Buckten railway station

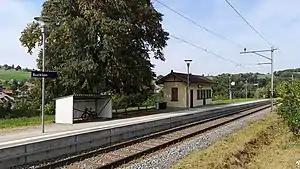
The station in 2018

Buckten railway station is a railway station in the municipality of Buckten, in the Swiss canton of Basel-Landschaft. It is an intermediate stop on the summit branch of the Hauenstein line and is served by local trains only.